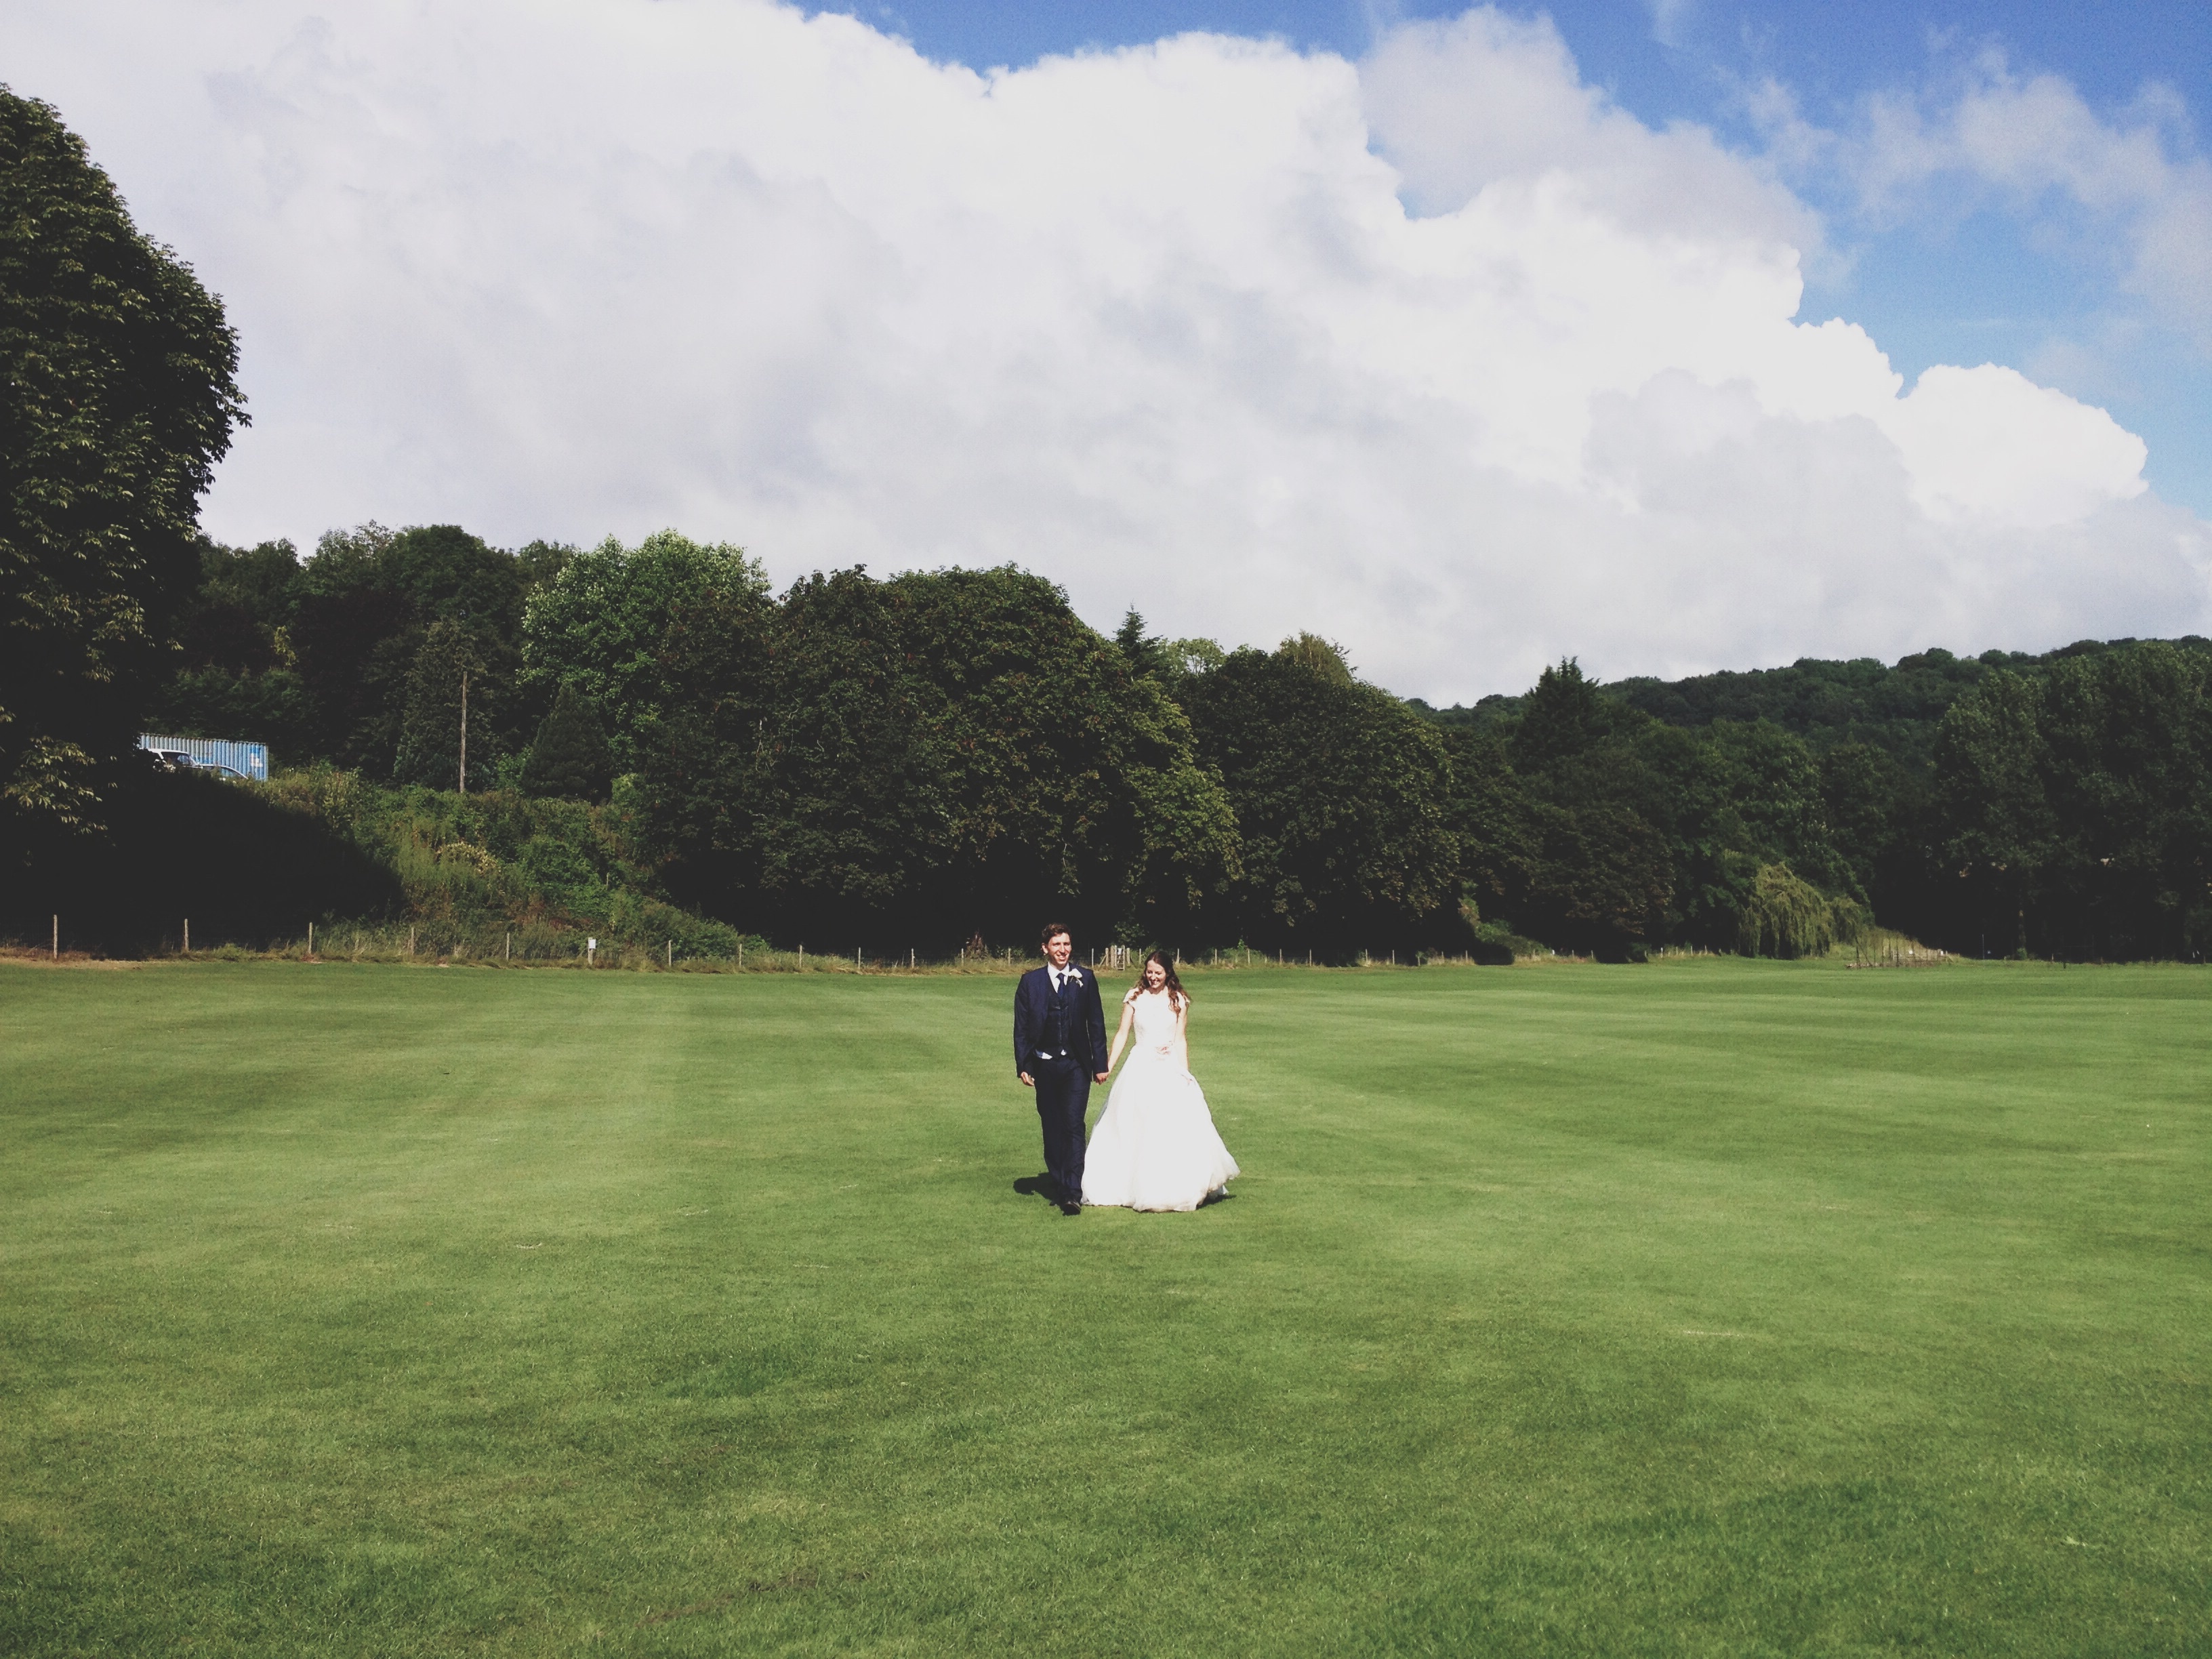
grass, structure, field, lawn, meadow, hill, recreation, green, golf, golf course, golf club, sports, grassland, rural area, outdoor recreation, sport venue